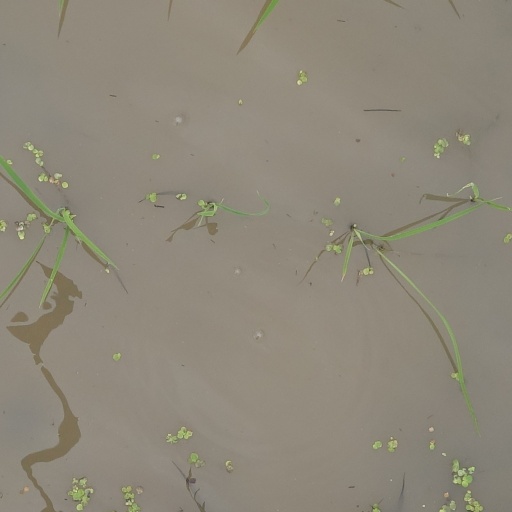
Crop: rice